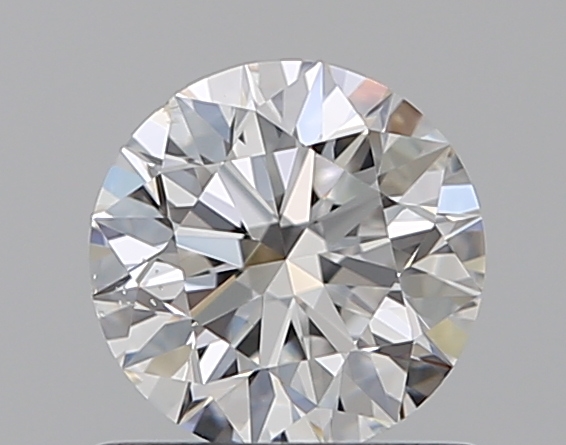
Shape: round
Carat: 0.7
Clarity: SI1
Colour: E
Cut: EX
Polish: EX
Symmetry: EX
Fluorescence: M
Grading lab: GIA
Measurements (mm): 5.67 x 5.7 x 3.54